Priddy's Hard

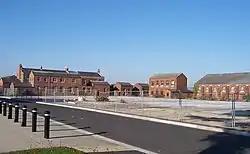
Part of the 1848 Royal Laboratory complex

Barrels of gunpowder were moved between the camber and the magazine by means of what was called the 'rolling way' (the barrels were never rolled individually but placed in trolleys). Within the magazine compound, on either side of the rolling way, a pair of two-storey buildings were erected, one of which served as a shifting house (for examining the powder), the other as a cooperage (though it was soon converted into a second shifting house); later known as the North and South Stores, these buildings were expanded and connected together in the early 19th century to form a single long building which stands parallel with the magazine.